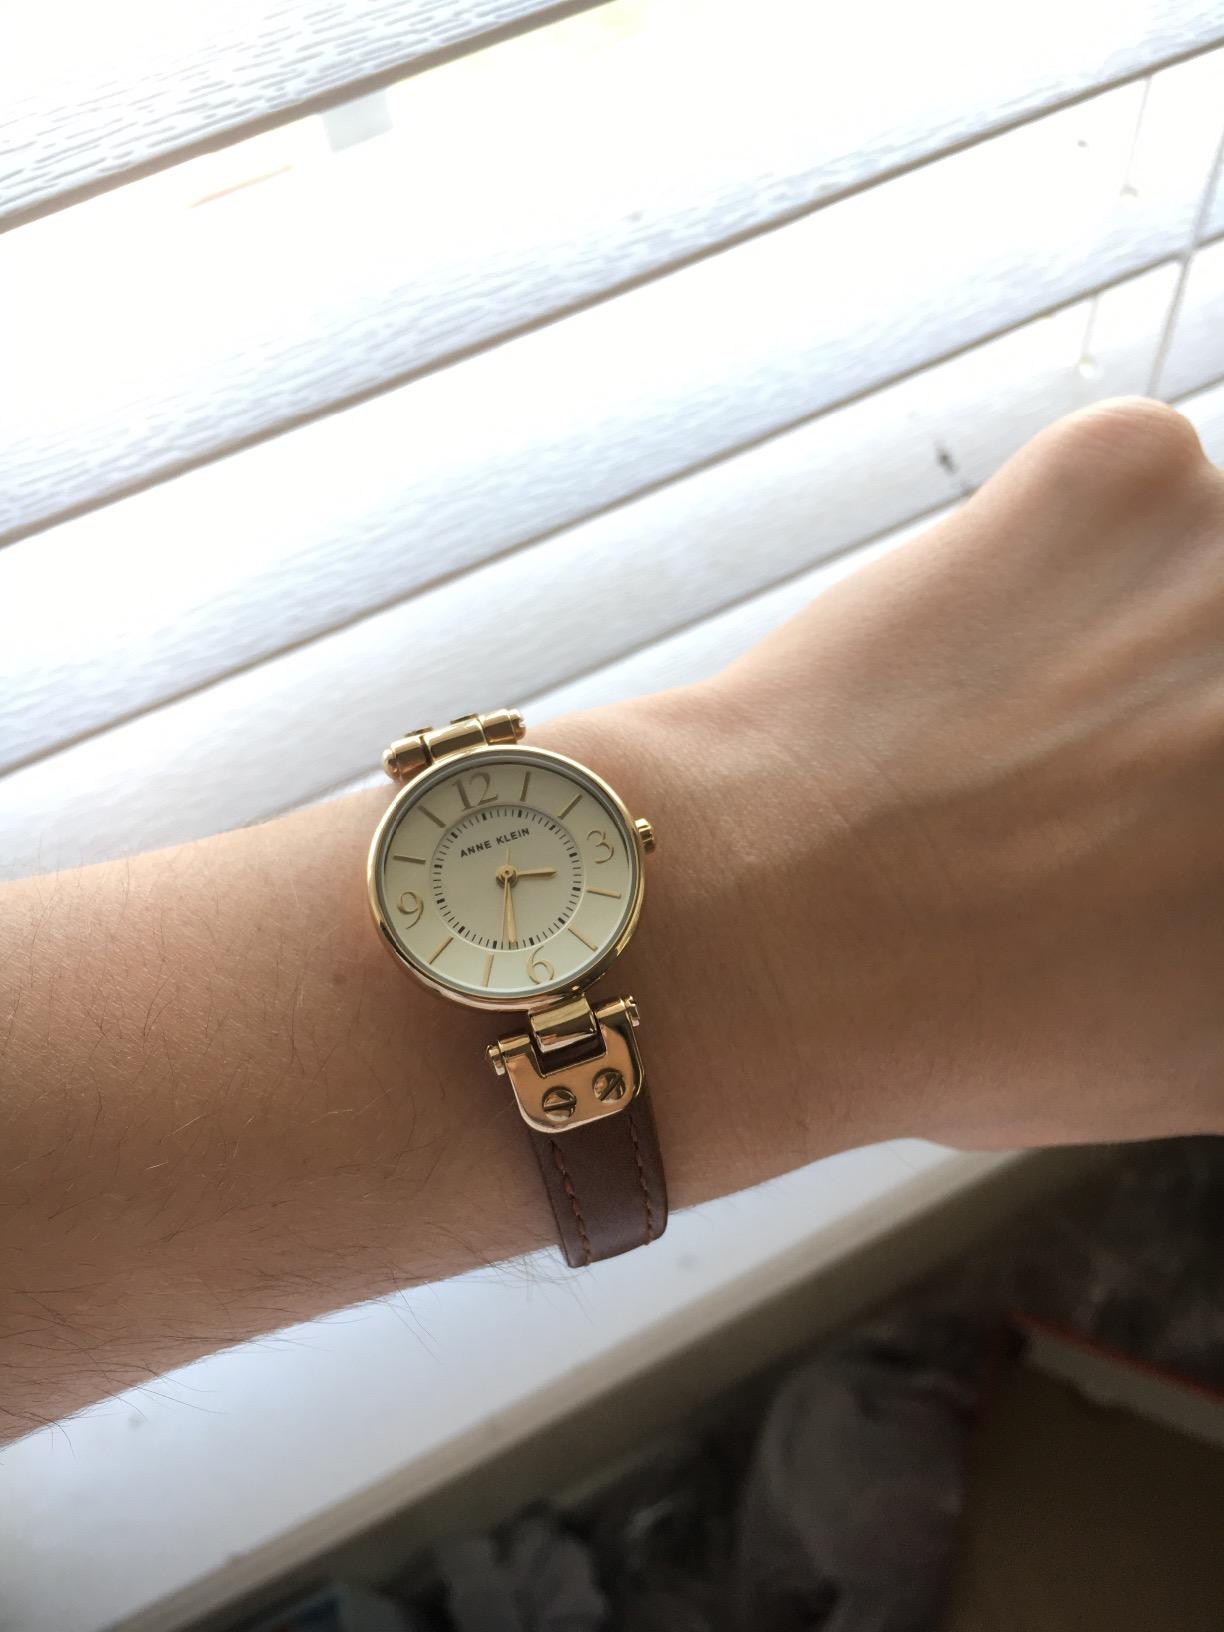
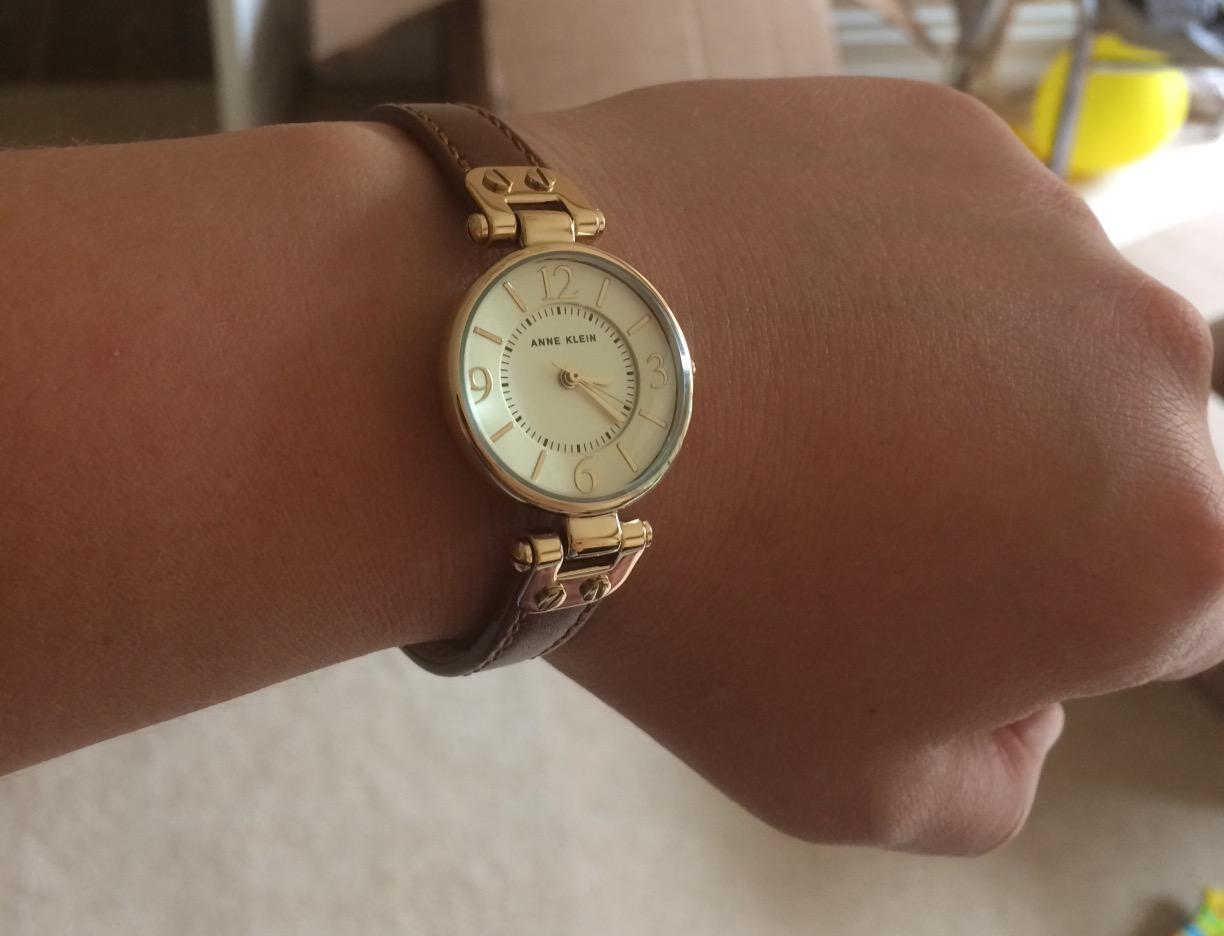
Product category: accessories_watch
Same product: yes